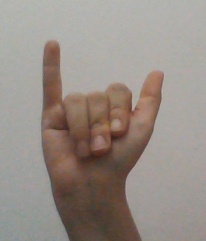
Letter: ya